School colors

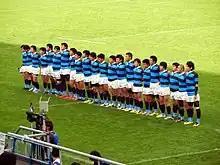
Nippon Sport Science University Rugby Football Club players wearing their light and dark blue colors

The use of colors to identify university sports teams dates back at least to the second Boat Race between Oxford and Cambridge in 1836. While most universities use the same color(s) for their sports and other university branding, Cambridge Blue is only one of twelve colors in the supporting palette for the university, not one of their six core colors. The University of Nottingham uses green and gold for its sports, but the rest of the university uses blue as its brand color. Roger Williams University changed its athletics colors in 2018 to match the university colors, in order to "foster a strong, unified visual identity for RWU Athletics that is more cohesive with the overall University", stating that "this combination will be powerful in strengthening RWU's brand identity and awareness".